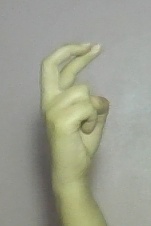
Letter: zay